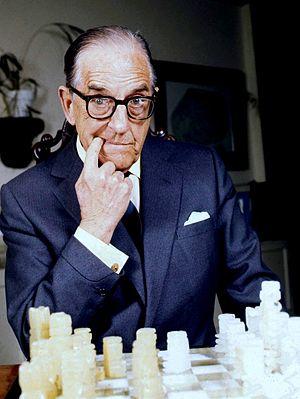
Stanley Holloway est un acteur britannique, né le 1ᵉʳ octobre 1890 à Manor Park, en ce temps dans l'Essex et aujourd'hui en Londres, et mort le 30 janvier 1982 à Littlehampton dans le Sussex de l'Ouest. Il a été fait officier de l'Ordre de l'Empire britannique le 31 décembre 1959.